Treehouse of Horror

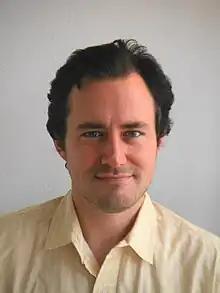
A portrait of a man with black hair looking at the viewer

Part of the attraction for the writers is that they are able to break the rules and include violence that would not make a regular episode. In some cases, the writers will have an idea that is too violent and far-fetched or too short for a normal episode, but can be used as a segment in the seasonal special. Several of the writers, former executive producer David Mirkin among them, believe that the episodes should be scary and not just funny. "Treehouse of Horror V" was described by Mirkin as being one of "the most intense, disturbing Halloween show ever" as it was filled with violence and gore in response to new censorship rules. Early episodes seem mild compared to the carnage that followed in later episodes, according to Jean, who calls it "a societal thing". He points out that his 10-year-old daughter loves films like "Coraline", and that, "[in] the age of scary stories [...] appropriateness has gotten lower."